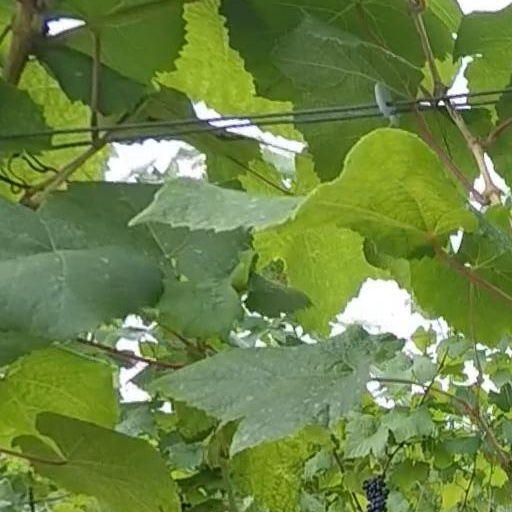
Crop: grape